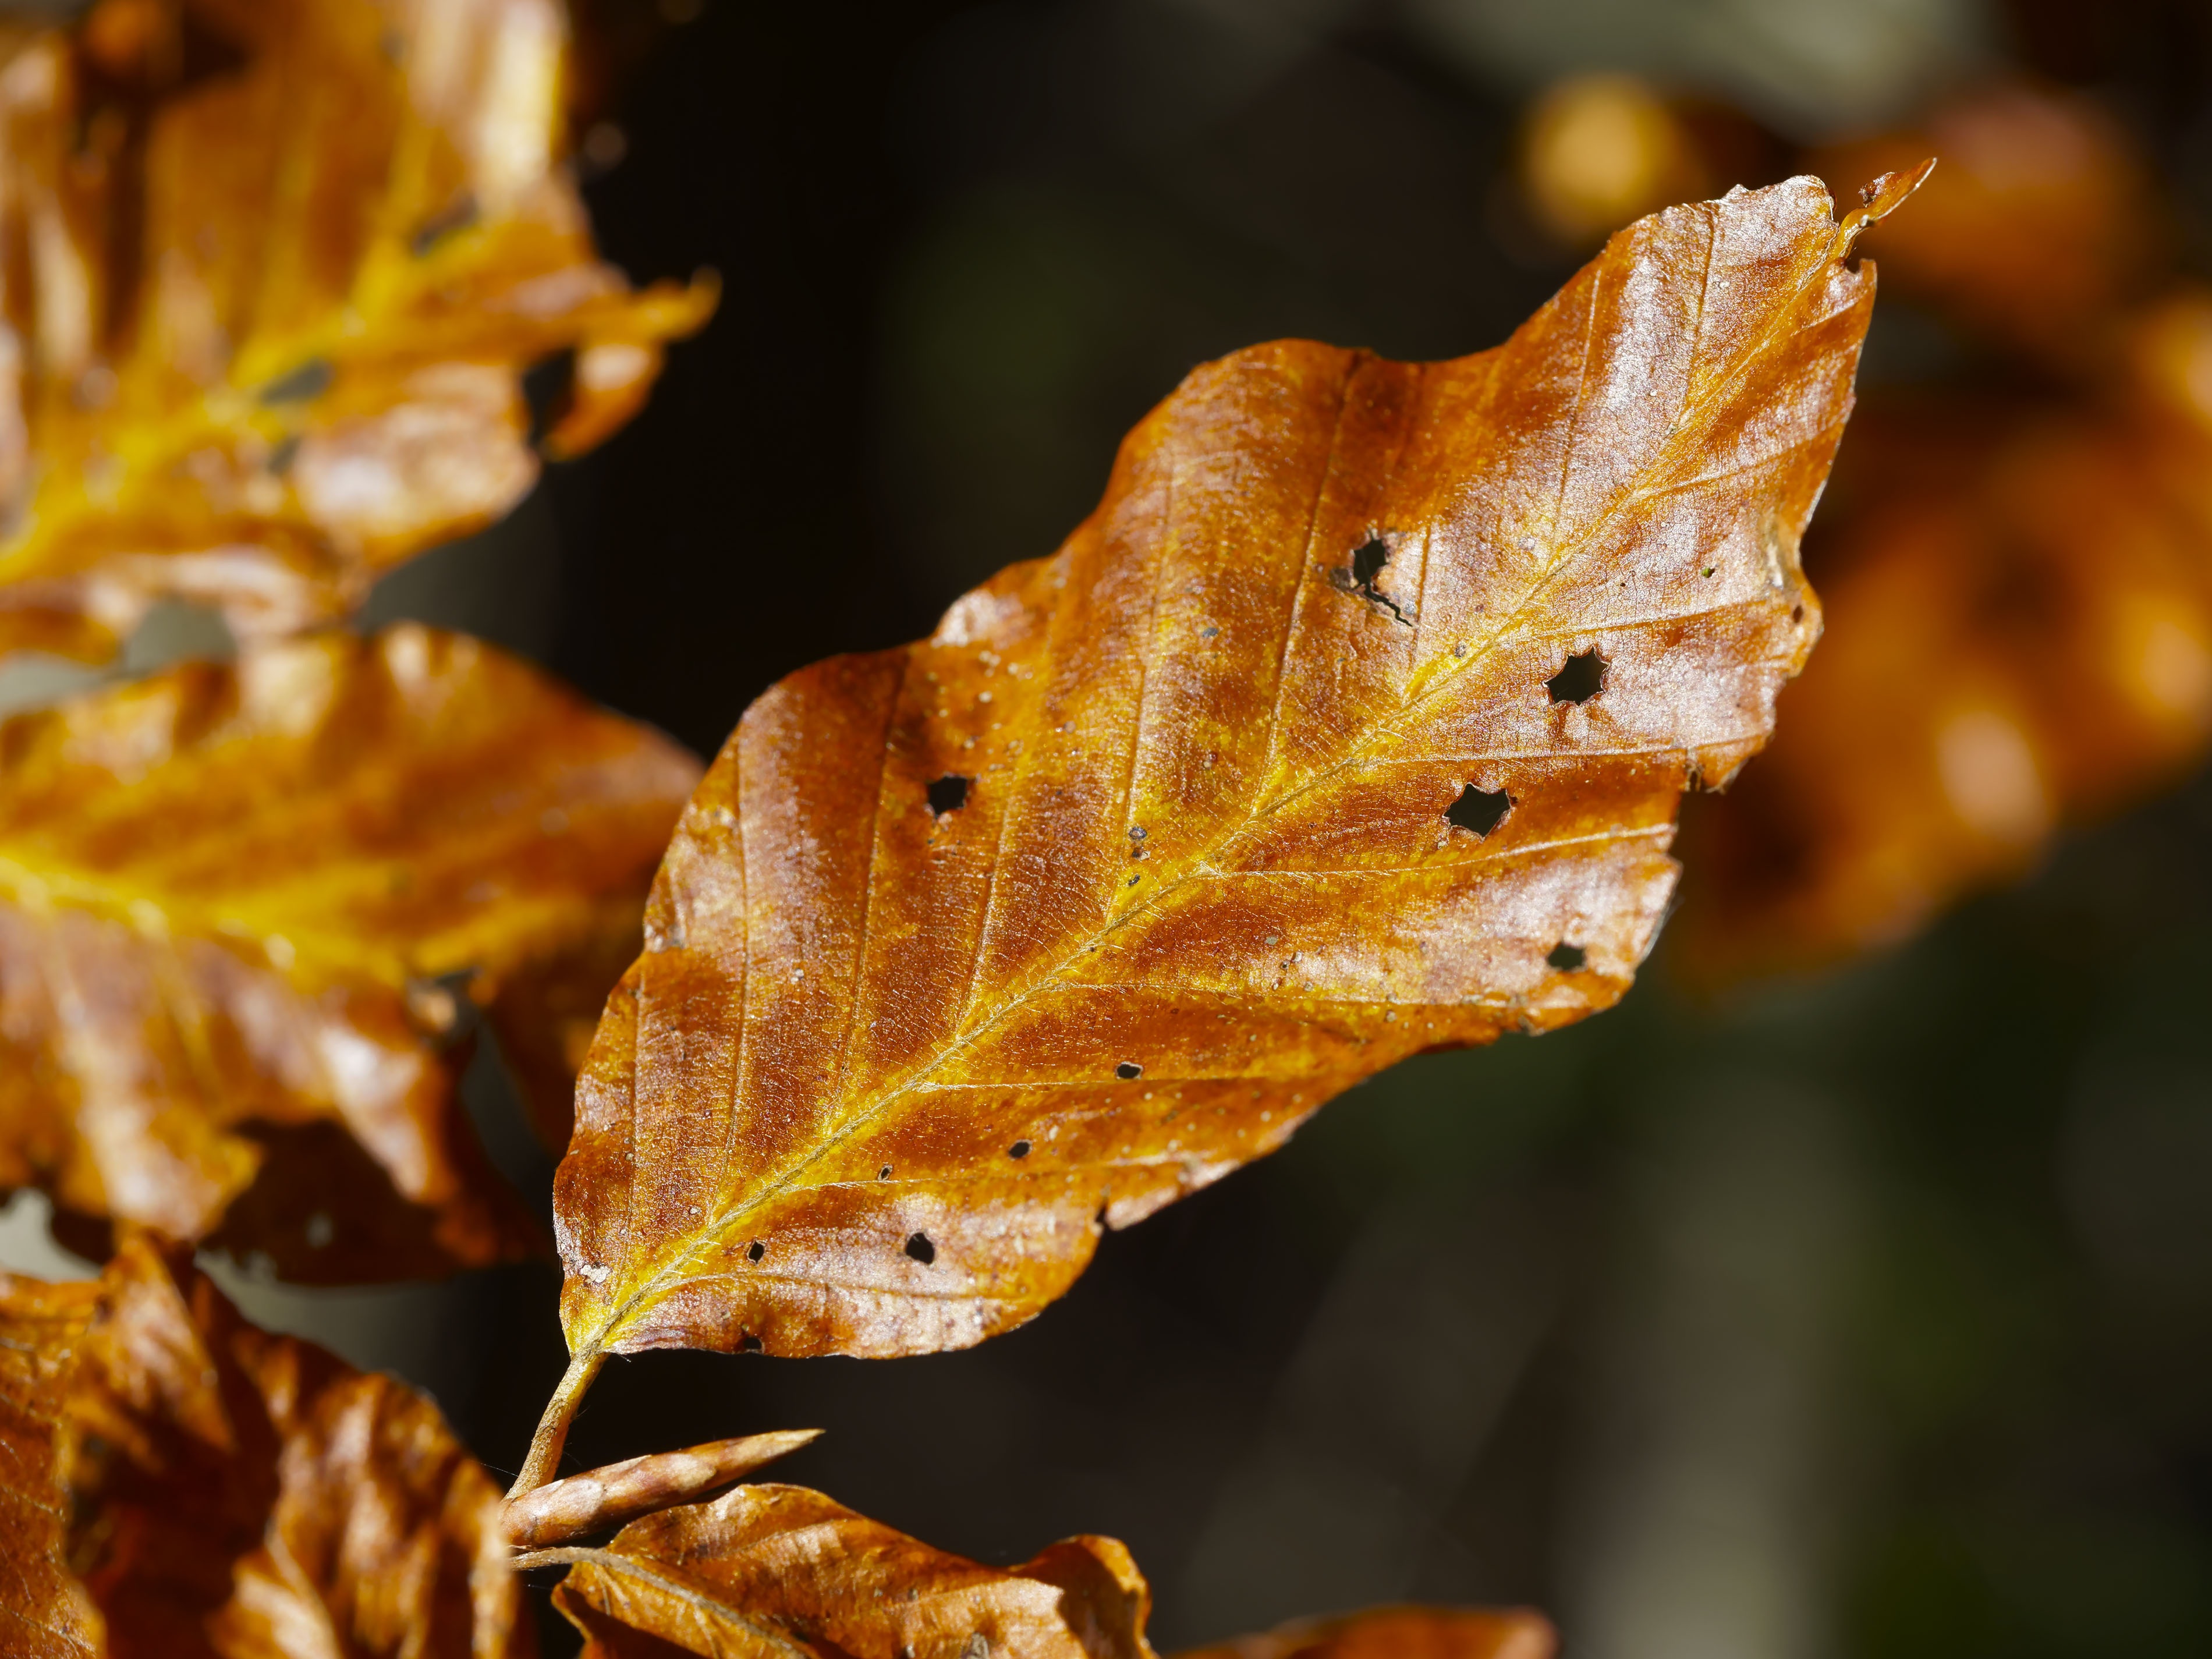
tree, nature, branch, plant, photography, leaf, fall, flower, foliage, color, autumn, yellow, flora, season, fauna, maple leaf, tree leaf, dead leaf, close up, leaves, deciduous, autumn leaf, autumn leaves, macro photography, flowering plant, plant stem, woody plant, land plant